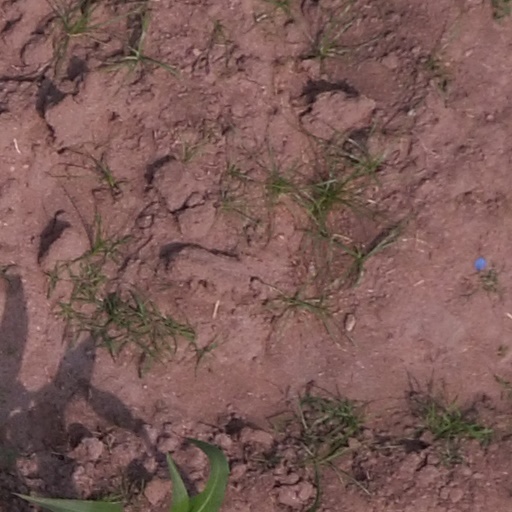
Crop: maize; corn